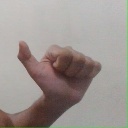
अक्षर: त